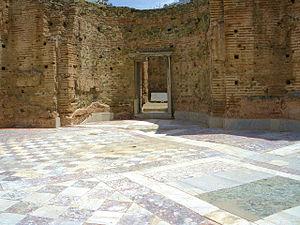
Le palais de Galère est un monument construit entre 298 et 299 à Thessalonique à la demande de Galère, alors césar de Dioclétien.